C1orf112

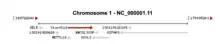
Location of chromosome 1 open reading frame 112 in context of other genes within the region 1q24.2. Image courtesy of National Center for Biotechnology Information (NCBI).

There are currently eight experimentally determined RefSeq isoforms. C1orf112 has a domain of unknown function DUF4487.